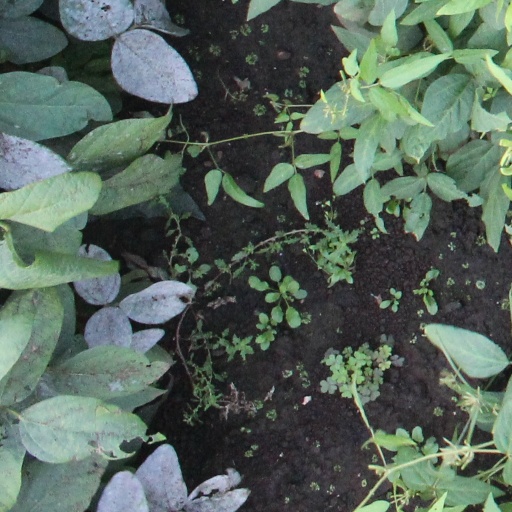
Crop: soybean